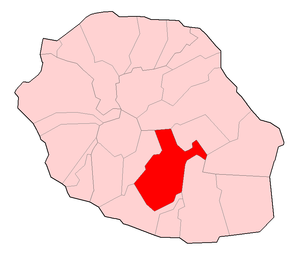
Le Tampon est une commune de l'île de La Réunion, la quatrième plus importante en nombre d'habitants.